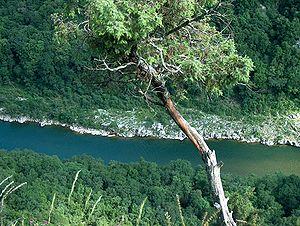
La rivière Ardèche.